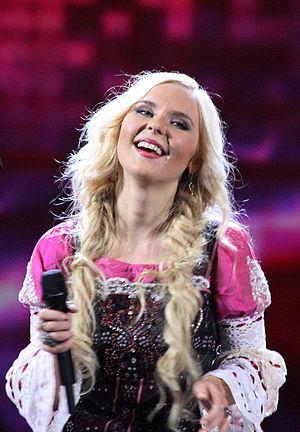
Golos est la version russe de l'émission musicale The Voice lancée en 2010 par John de Mol. Elle est diffusée depuis le 5 octobre 2012 sur la chaîne Perviy Kanal.
Pelagueïa Sergueïevna Khanova dite Pelagueïa, née le 14 juillet 1986 à Novossibirsk, est une chanteuse de folk russe.